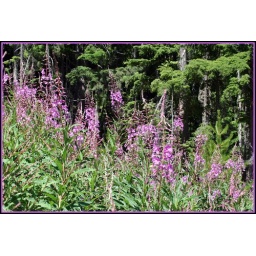
This plant is also the official flower of the Yukon Territory, where it is splendid in the summer.